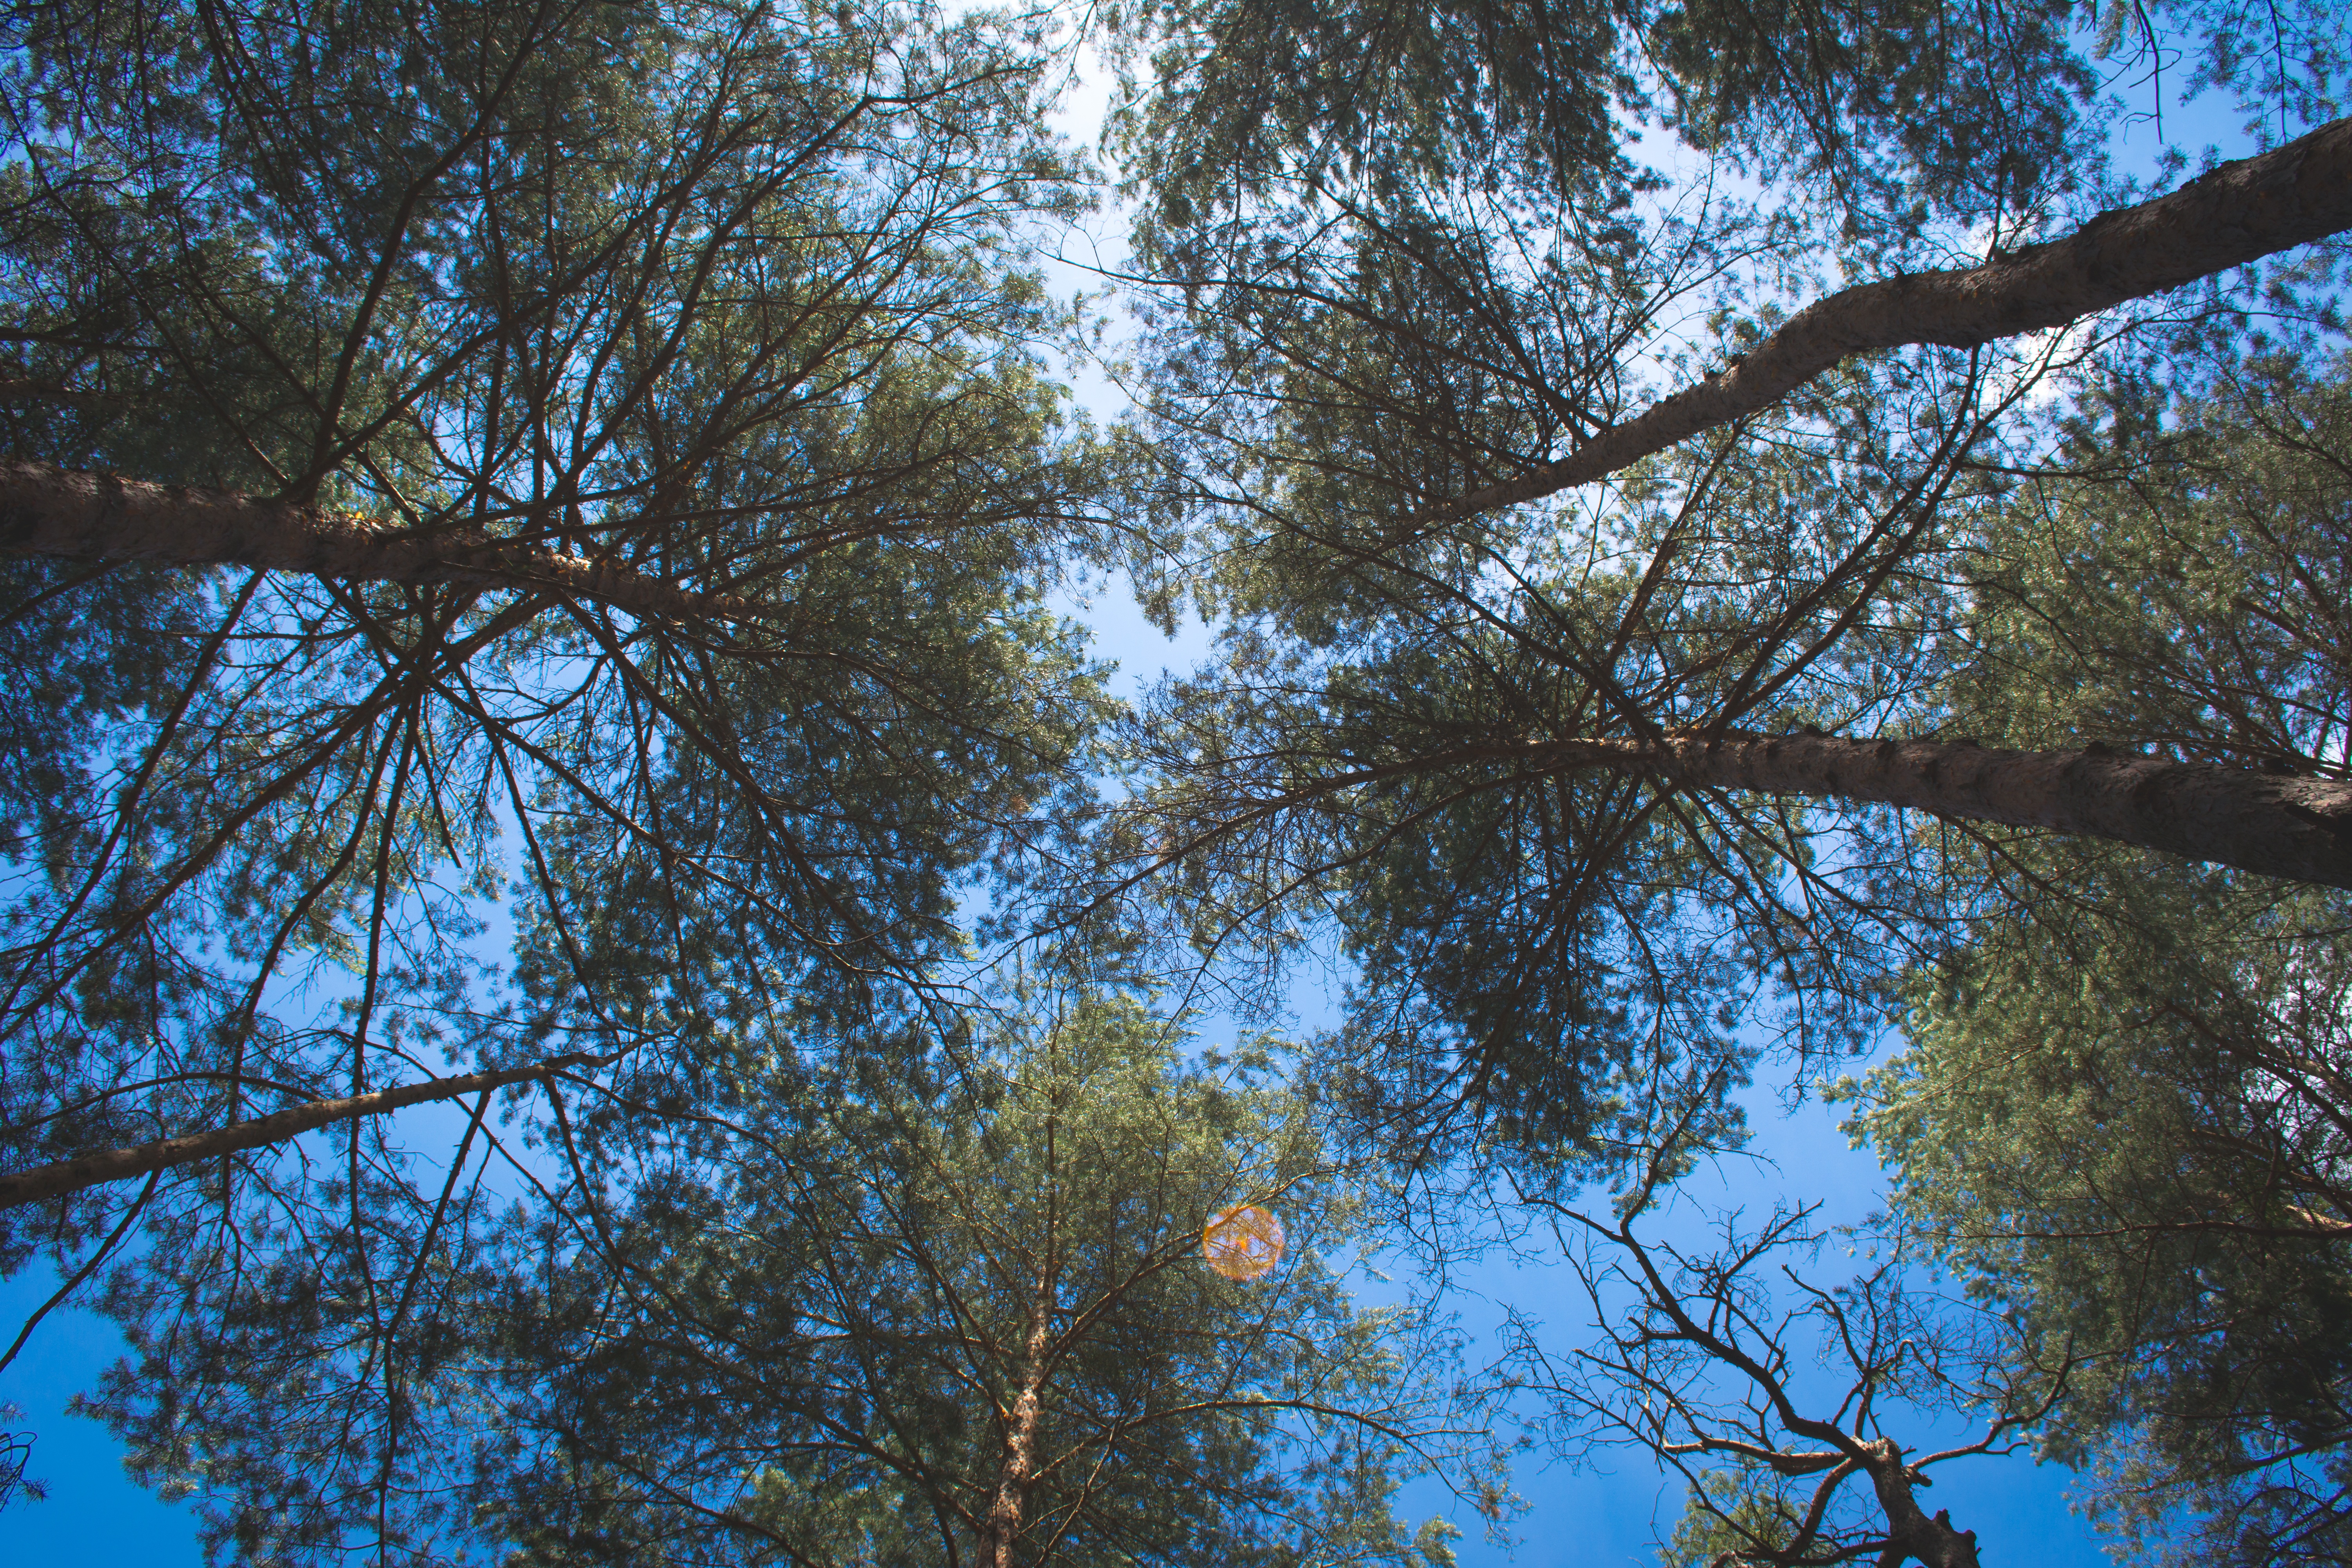
tree, nature, forest, branch, winter, plant, sky, sunlight, leaf, autumn, season, woodland, habitat, ecosystem, biome, natural environment, woody plant, land plant